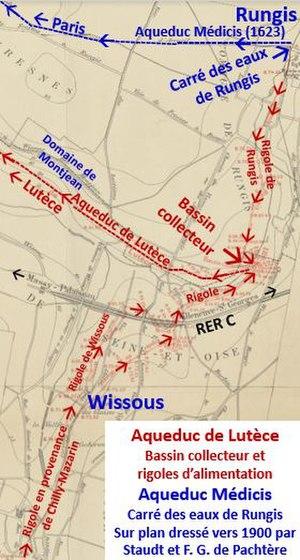
Aqueduc de Lutèce Bassin collecteur et rigoles d'alimentation
Wissous est une commune française située à environ quatorze kilomètres au sud-ouest de Paris dans le département de l'Essonne en région Île-de-France. La commune se situe à la frontière avec les Hauts-de-Seine et le Val-de-Marne.
L’aqueduc de Lutèce est un ancien aqueduc qui alimentait Paris, alors appelée Lutèce, à l'époque gallo-romaine.
Le carré des eaux de Wissous, ou carré des eaux gallo-romain, est le point de départ de l'aqueduc de Lutèce. Il est situé à Wissous dans l'Essonne.